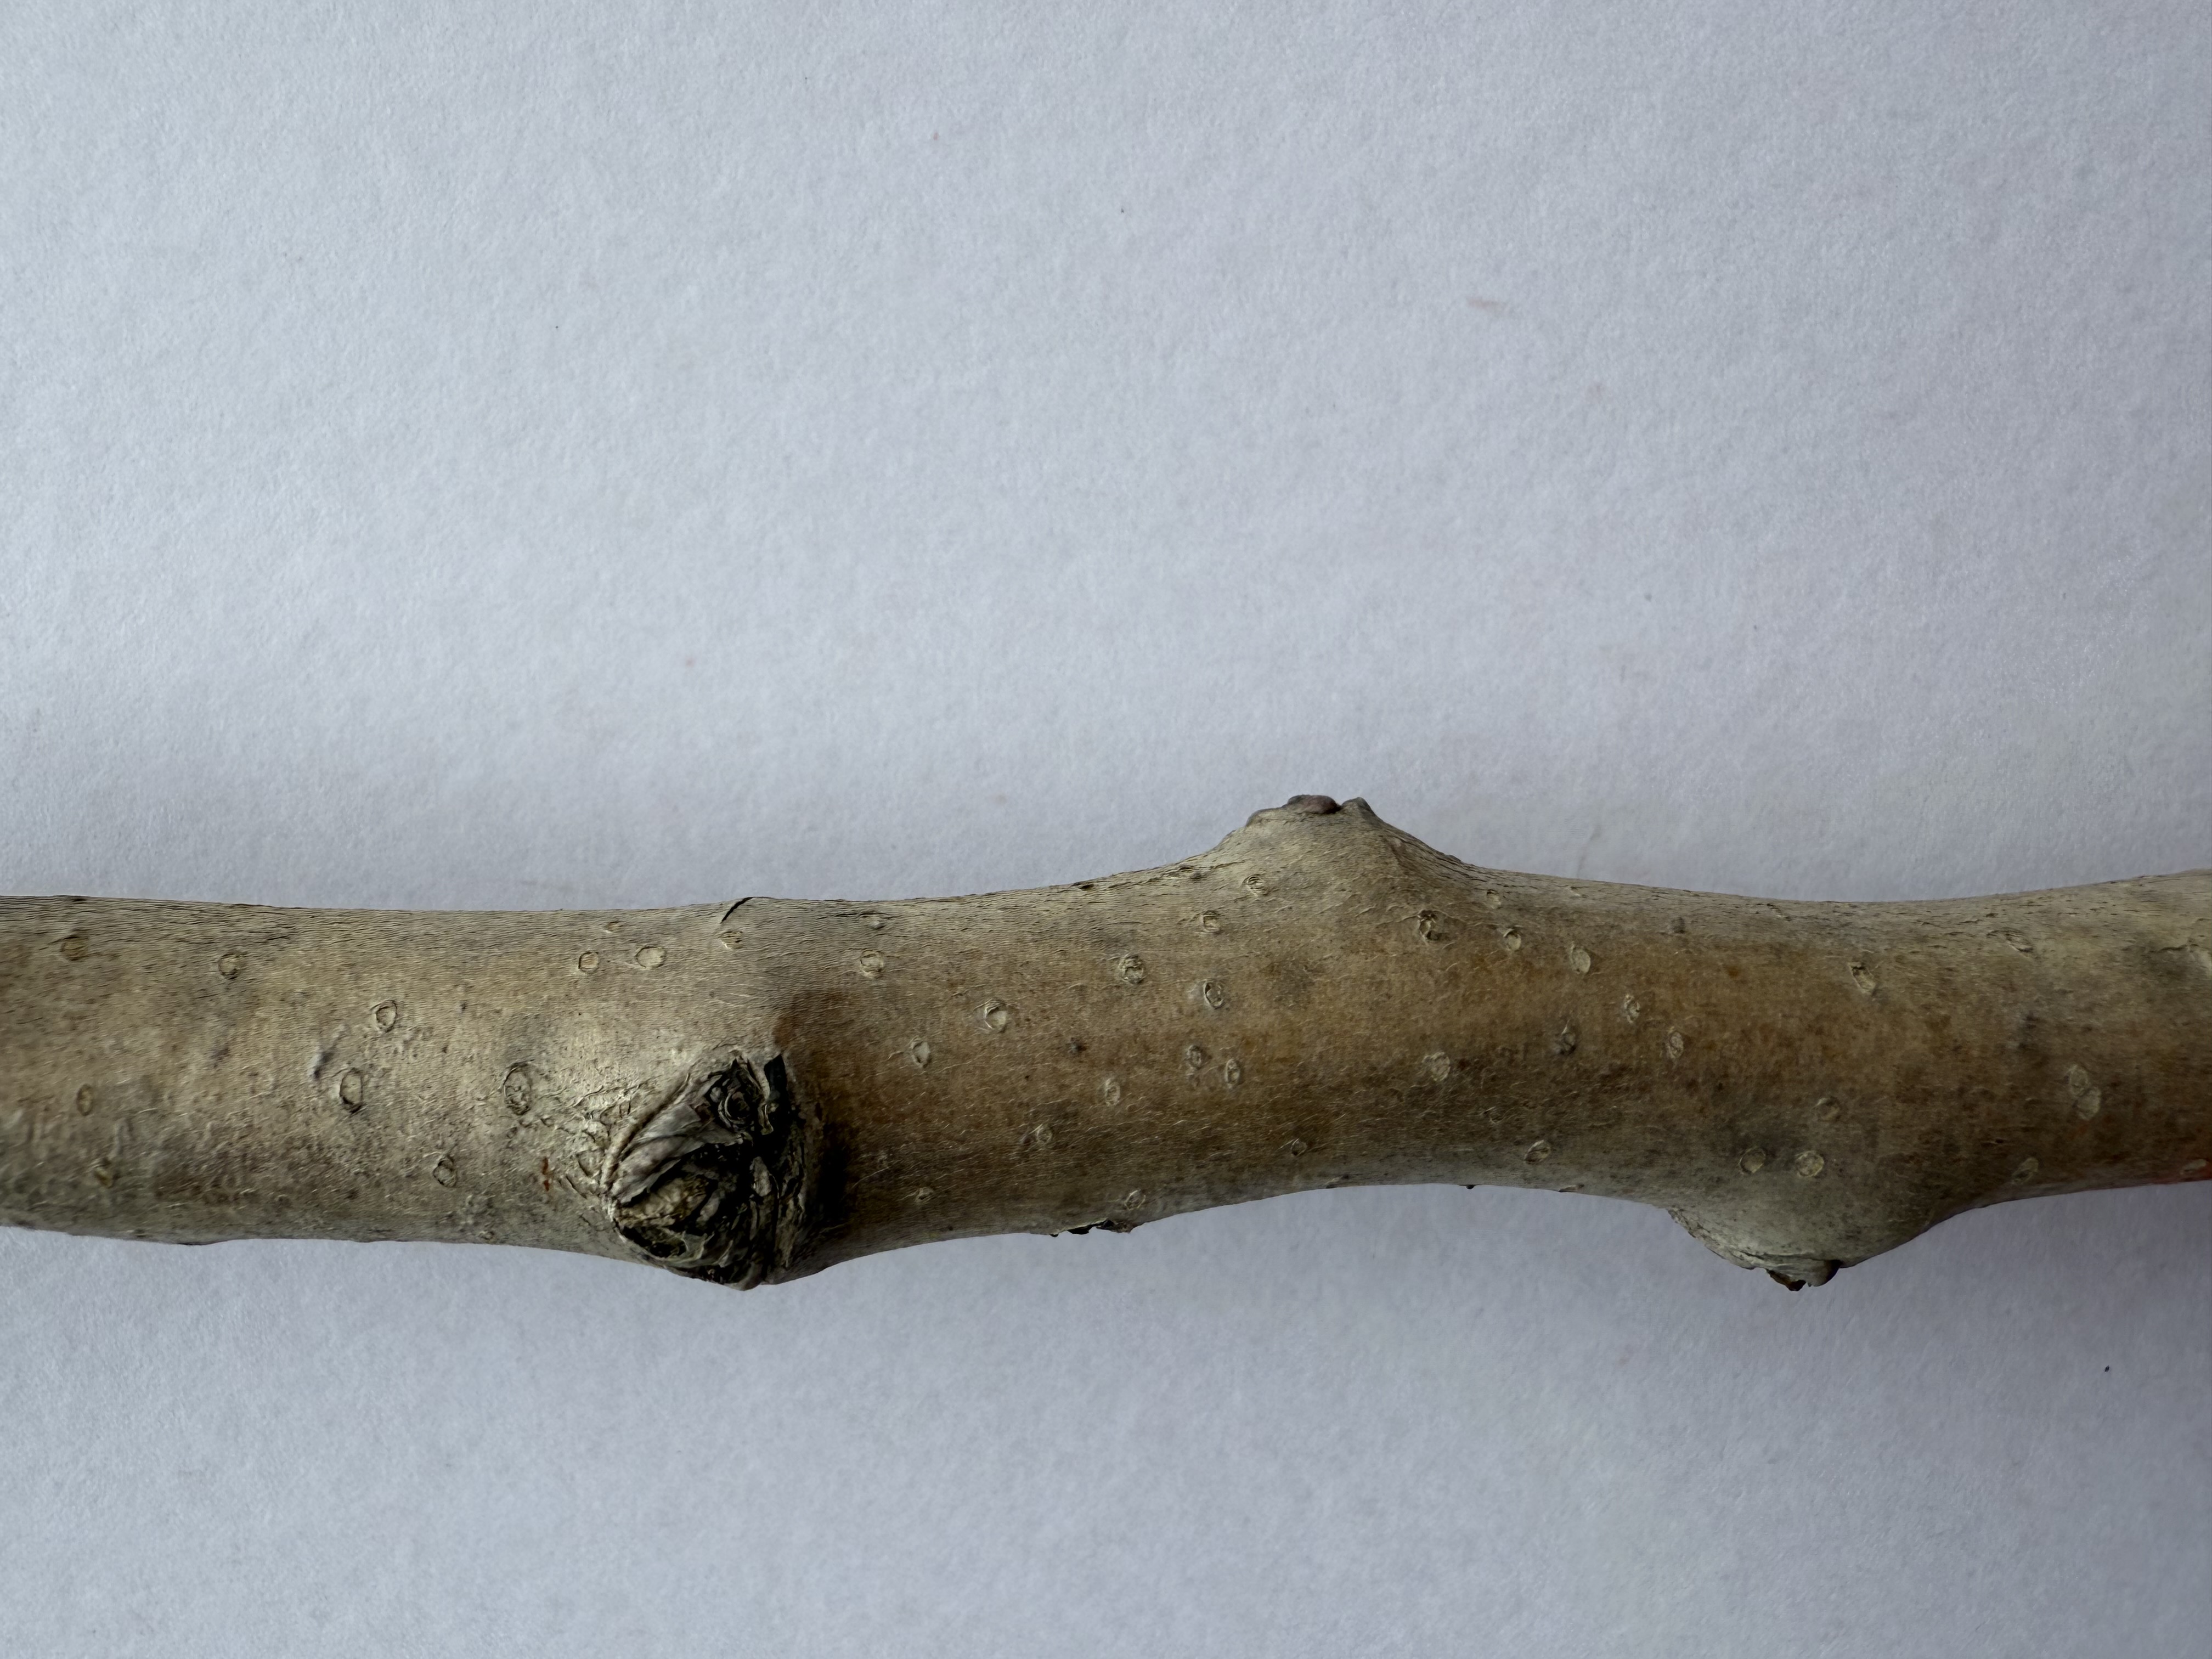
Variety: Medlar